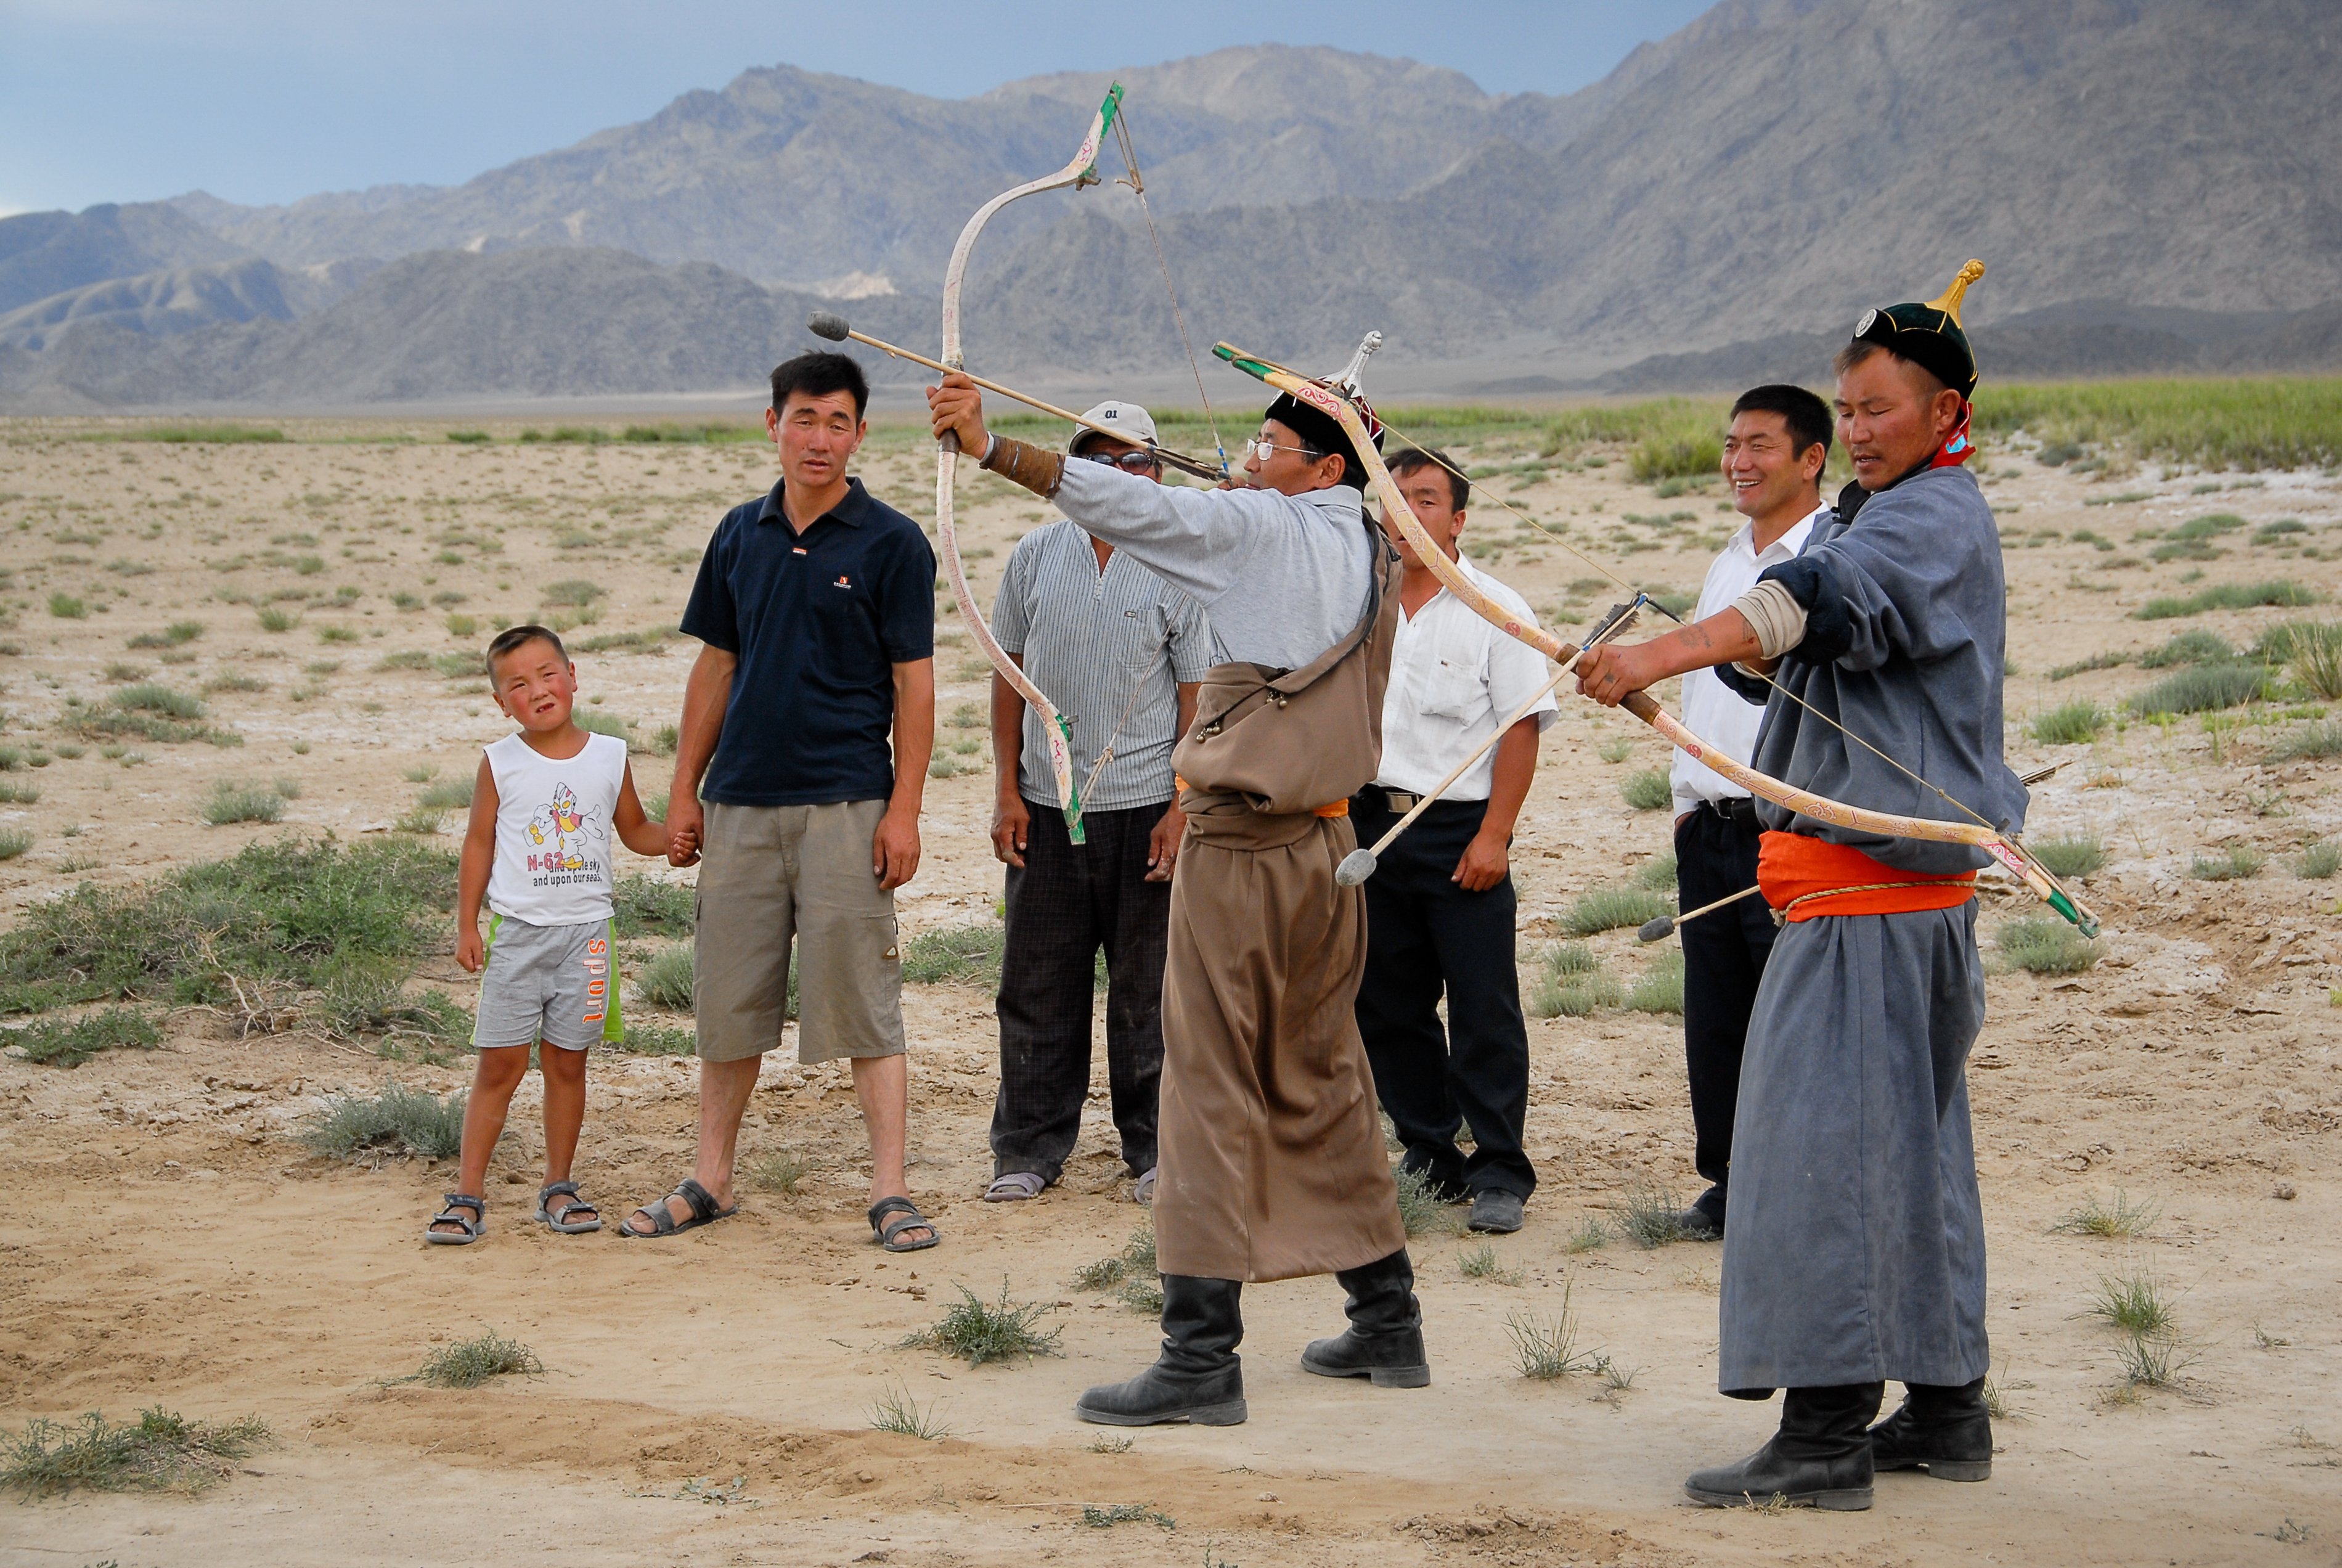
outdoor, people, sport, competition, temple, sports, tradition, mongolia, archery, archer, bogen, mongolei, pfeil, naadam, khovd, serienaadam